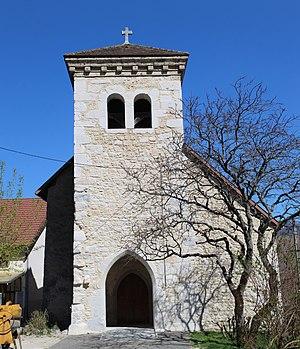
Église Saint-Oyen de Belmont, Belmont-Luthézieu.
Belmont est une ancienne commune française du département de l'Ain. En 1974, la commune fusionne avec Luthézieu pour former la commune de Belmont-Luthézieu.
Belmont-Luthézieu est une ancienne commune française, située dans le département de l'Ain en région Auvergne-Rhône-Alpes. Le 1ᵉʳ janvier 2019, elle devient commune déléguée et chef-lieu de Valromey-sur-Séran.